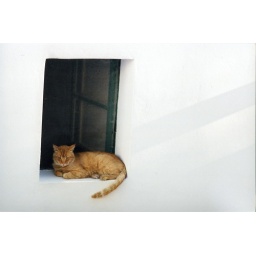
cat asleep in window